Eleonora Duse

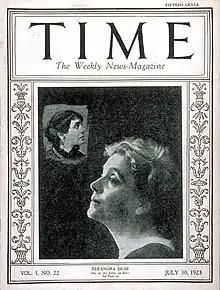
"Time" cover, 30 July 1923

Duse suffered from ill health (largely pulmonary) throughout most of her adult life, and the many years of touring had taken their toll. She retired from acting in 1909, but returned to the stage in 1921 in a series of engagements in both Europe and America.